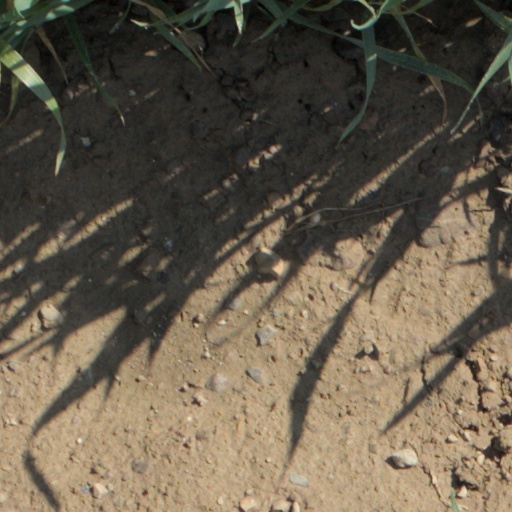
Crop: wheat